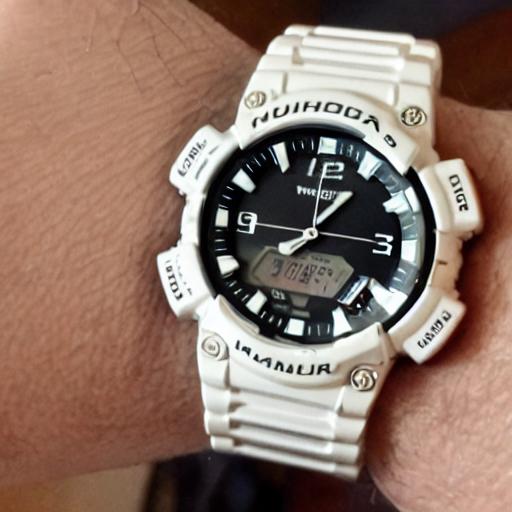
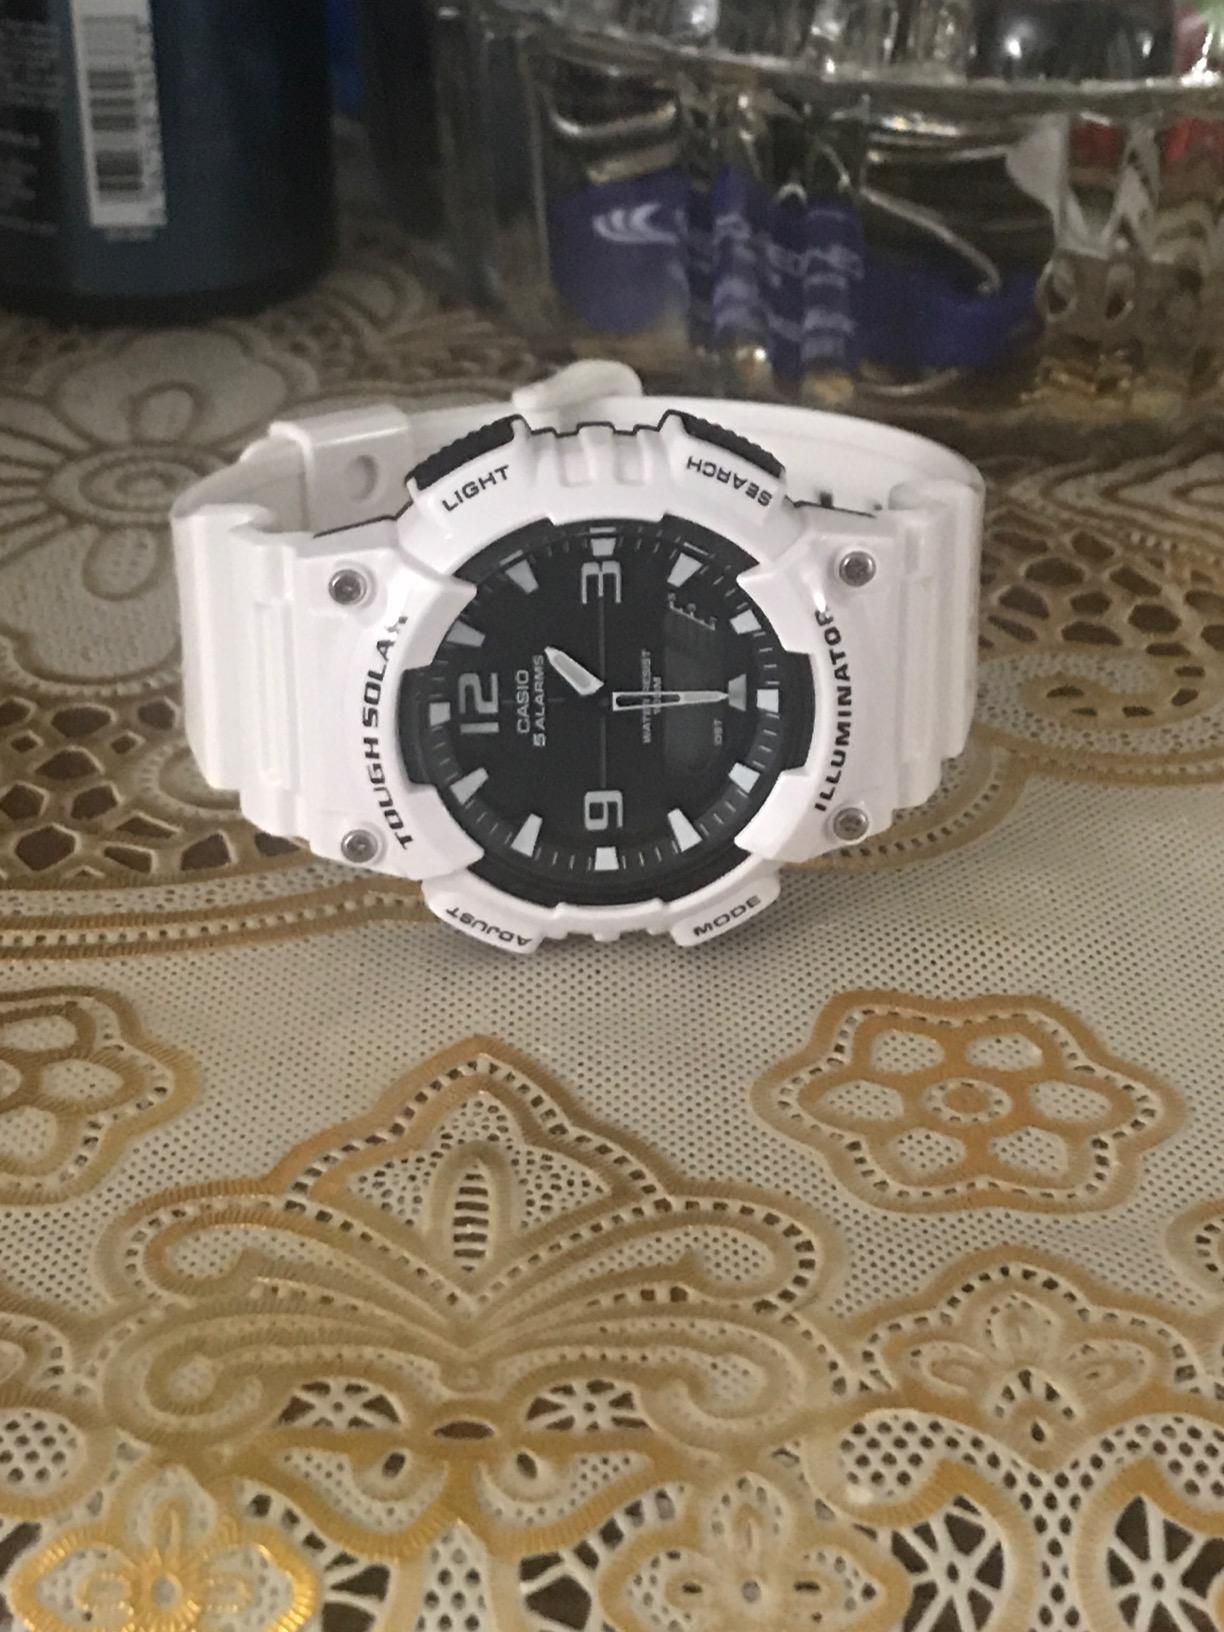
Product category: accessories_watch
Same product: no